Describe the emotion expressed in this image:  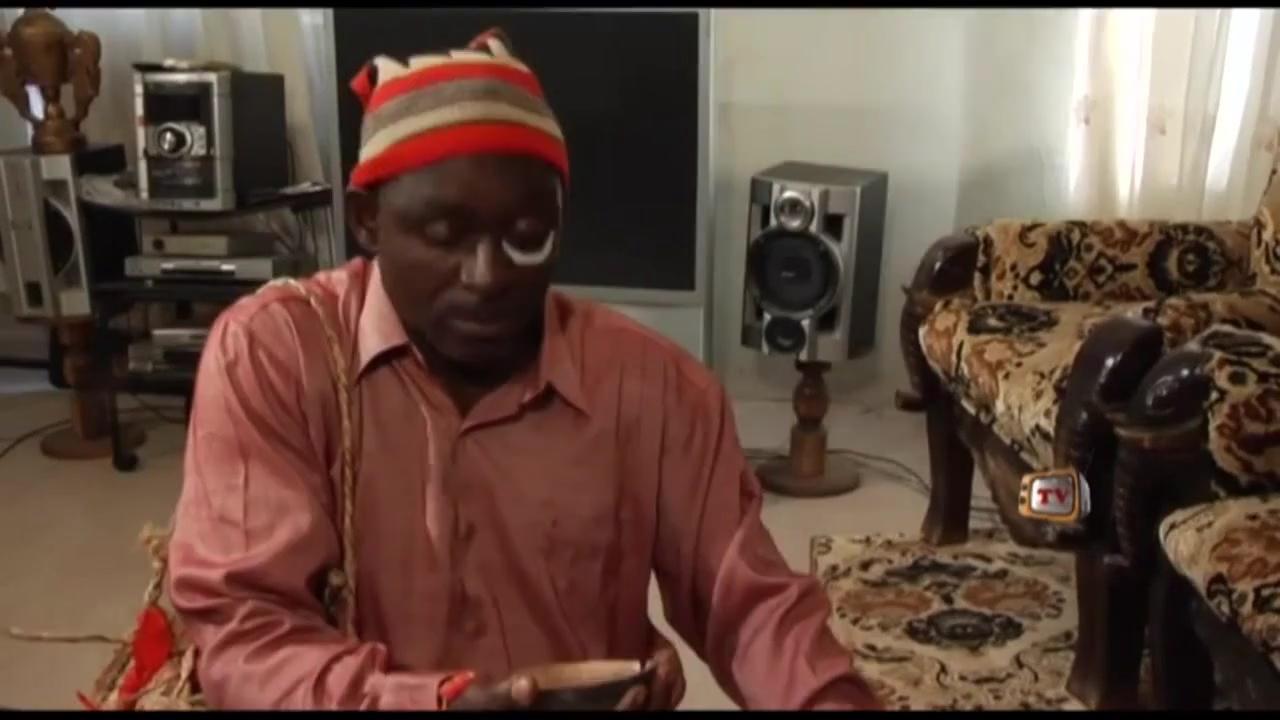
This person displays Suffering, valence and arousal with low intensity.